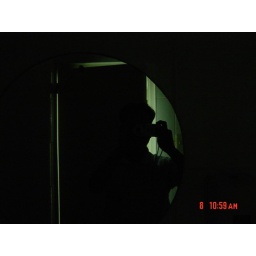
All I know is its inside the CR and a little opening of the door and the image is in the mirror